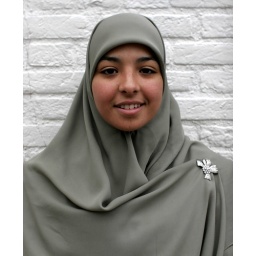
Person sitting by a wall